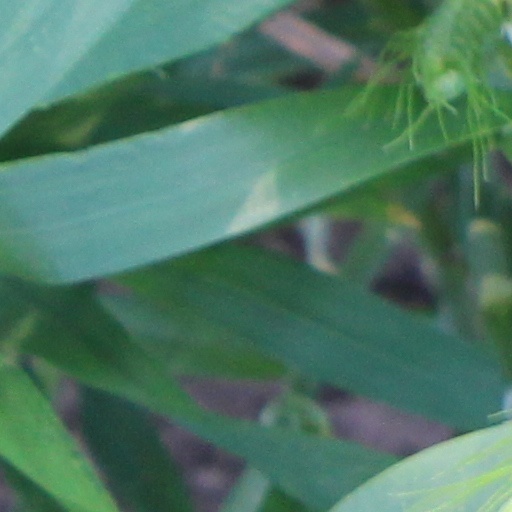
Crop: wheat